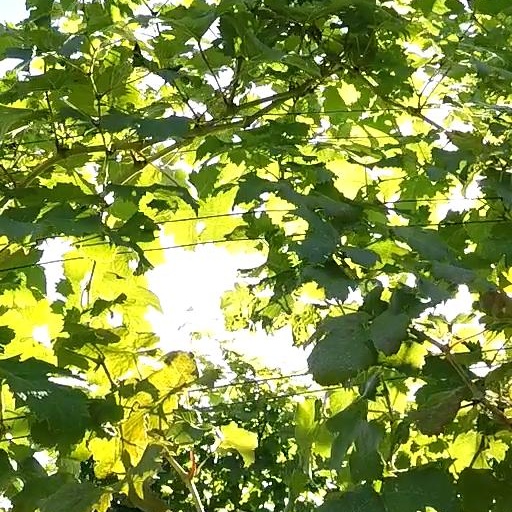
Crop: grape